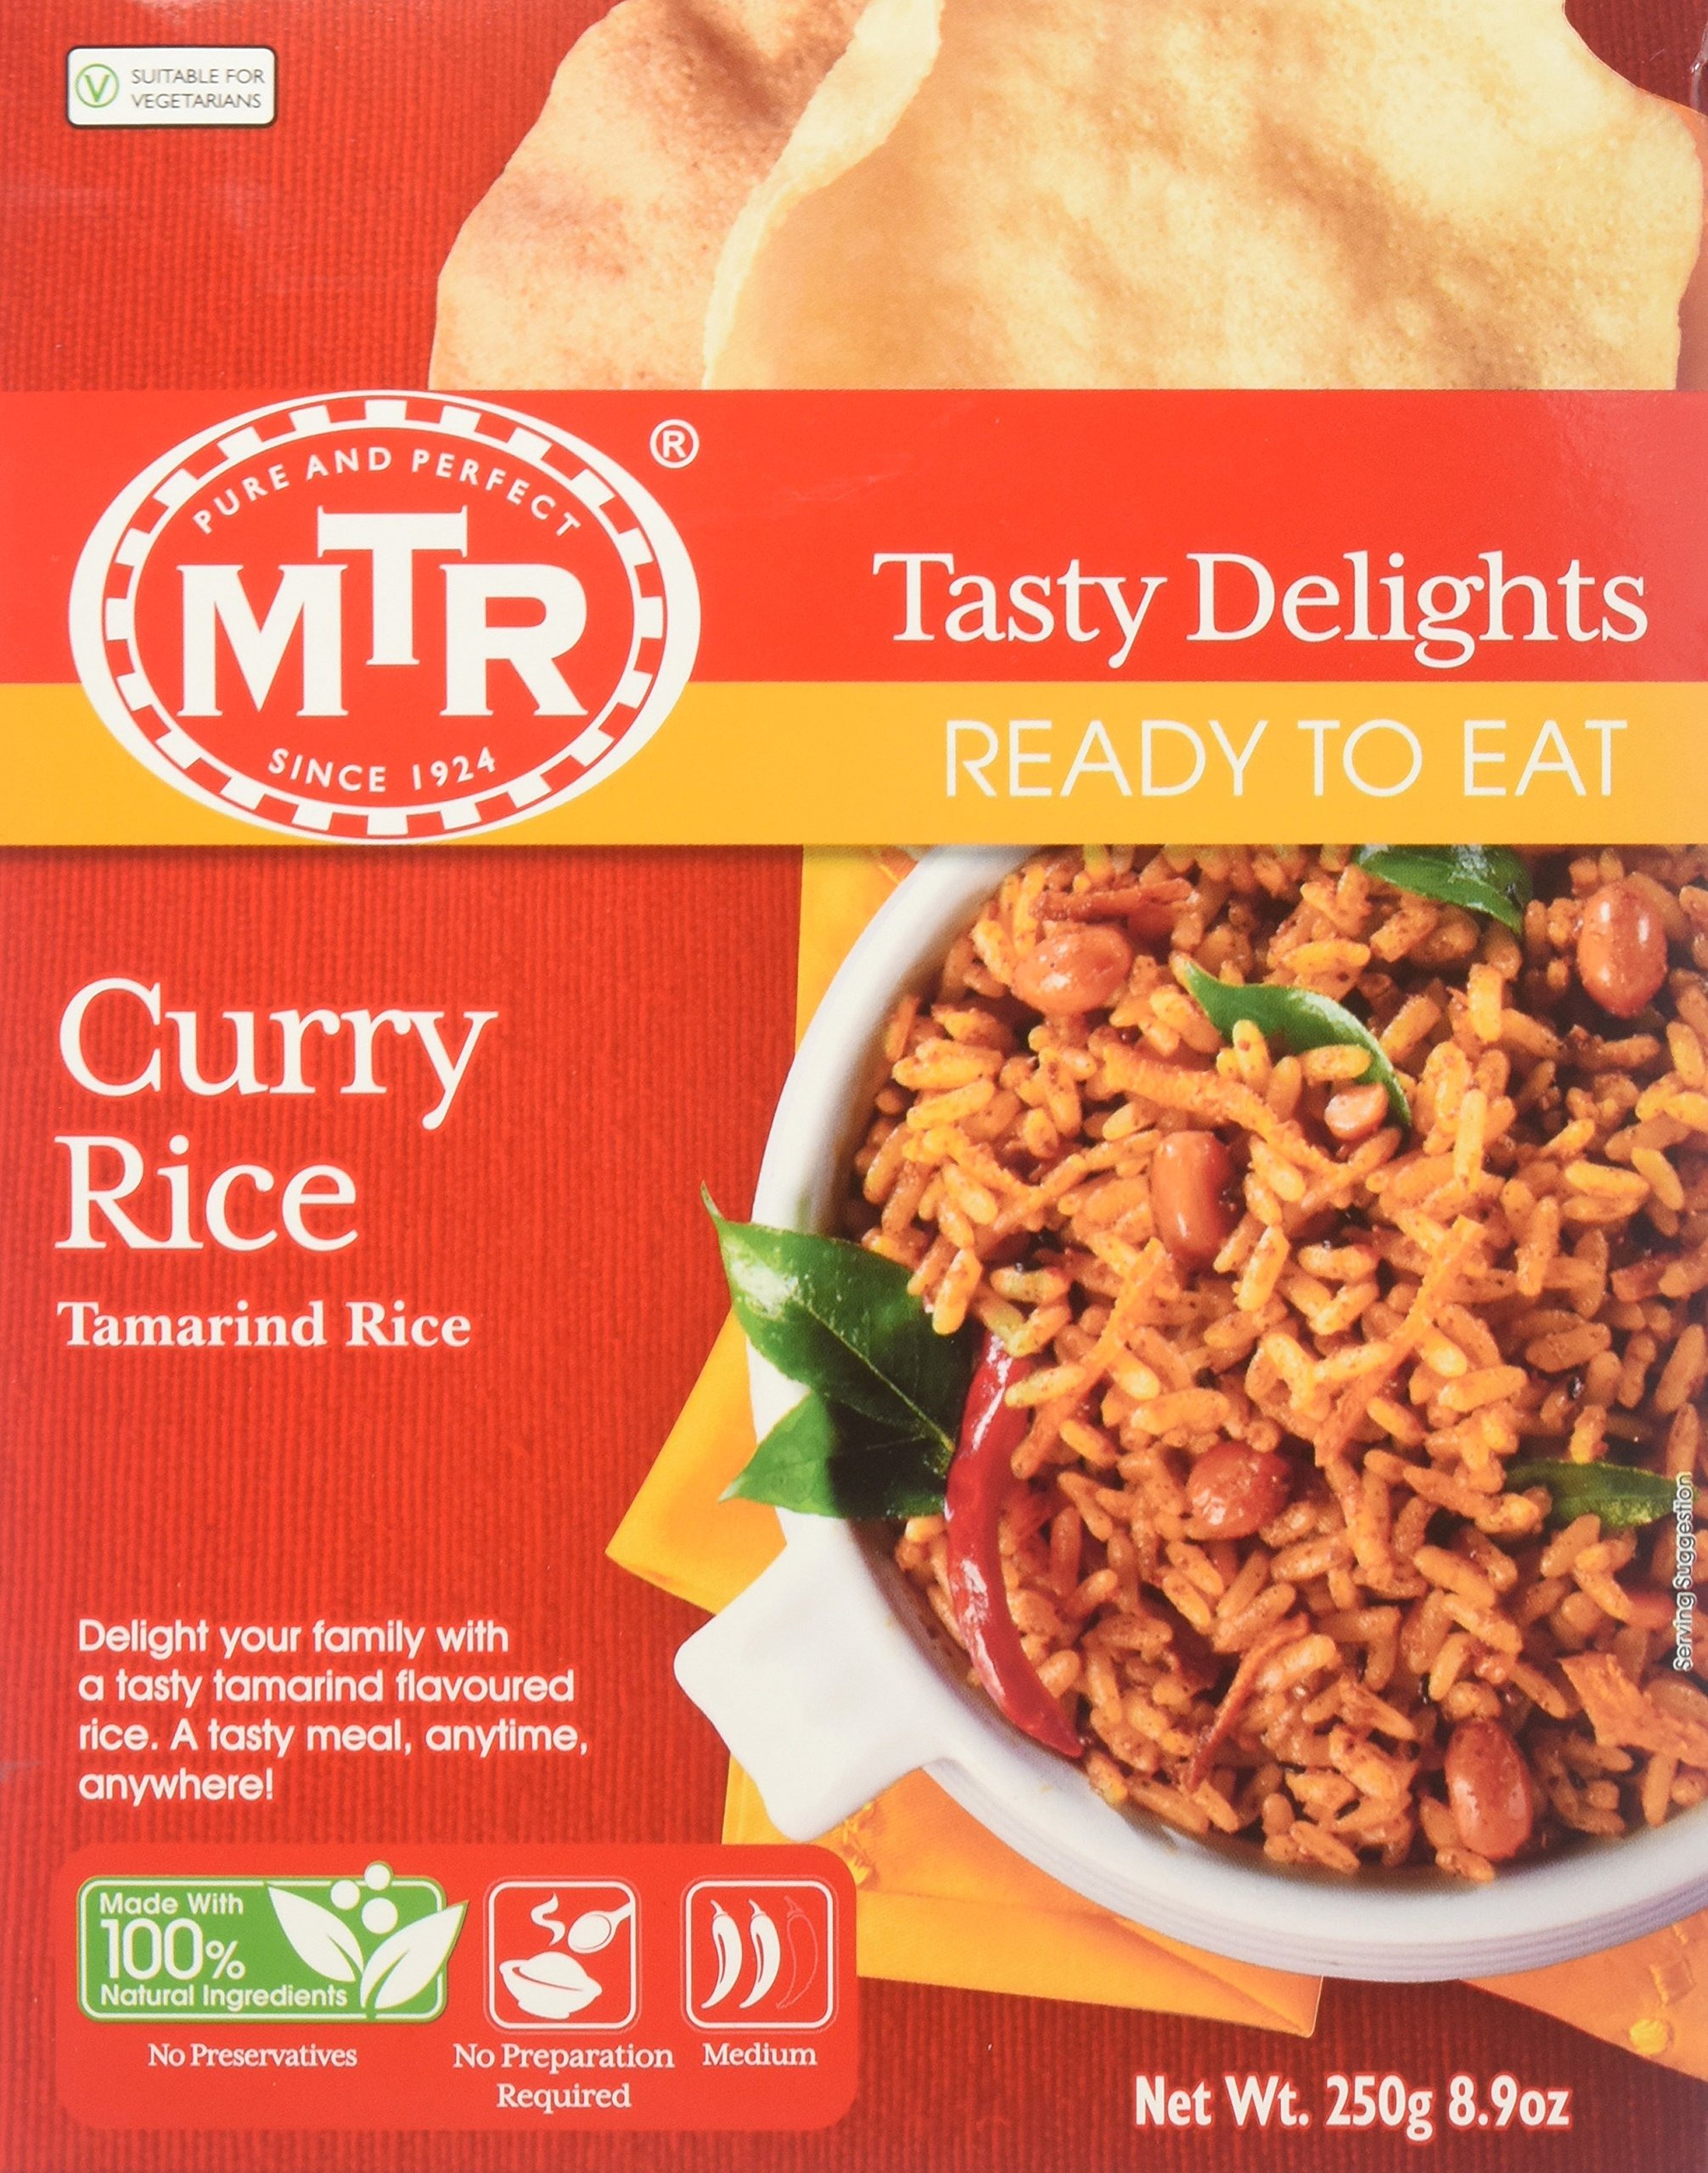
Item Name: MTR CURRY RICE RTE 250G
Bullet Point 1: ,INSTANT FOOD,READY TO EAT
Bullet Point 2: MTR CURRY RICE RTE 250G
Bullet Point 3: Thank you for supporting your local community
Product Description: READY TO EAT Taste the combined benefits of convenience, health and variety - only with MTR Foods' Ready-To-Eat range. Our range of products cover wide range of delicious North Indian and South Indian recipes, to give you a taste of food which taste just like fresh home cooked food. It is your ready help in kitchen for authentic taste, variety of choices in different Indian cuisines and high on convenience. Our range currently comprises of Soups, Vegetable curries, Paneer gravies and various rice items. Each item on our Ready-To-Eat menu is natural, preservative-free and 100% vegetarian. Our technology also ensures that each item delivers that 'just-cooked' freshness straight on your plate!
Value: 1.0
Unit: product_weight

Price: 10.25